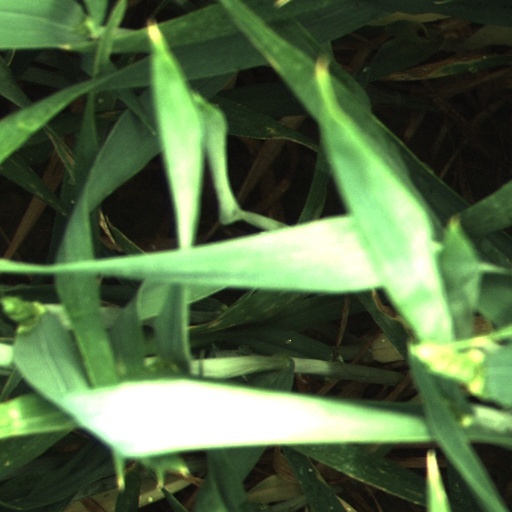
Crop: wheat